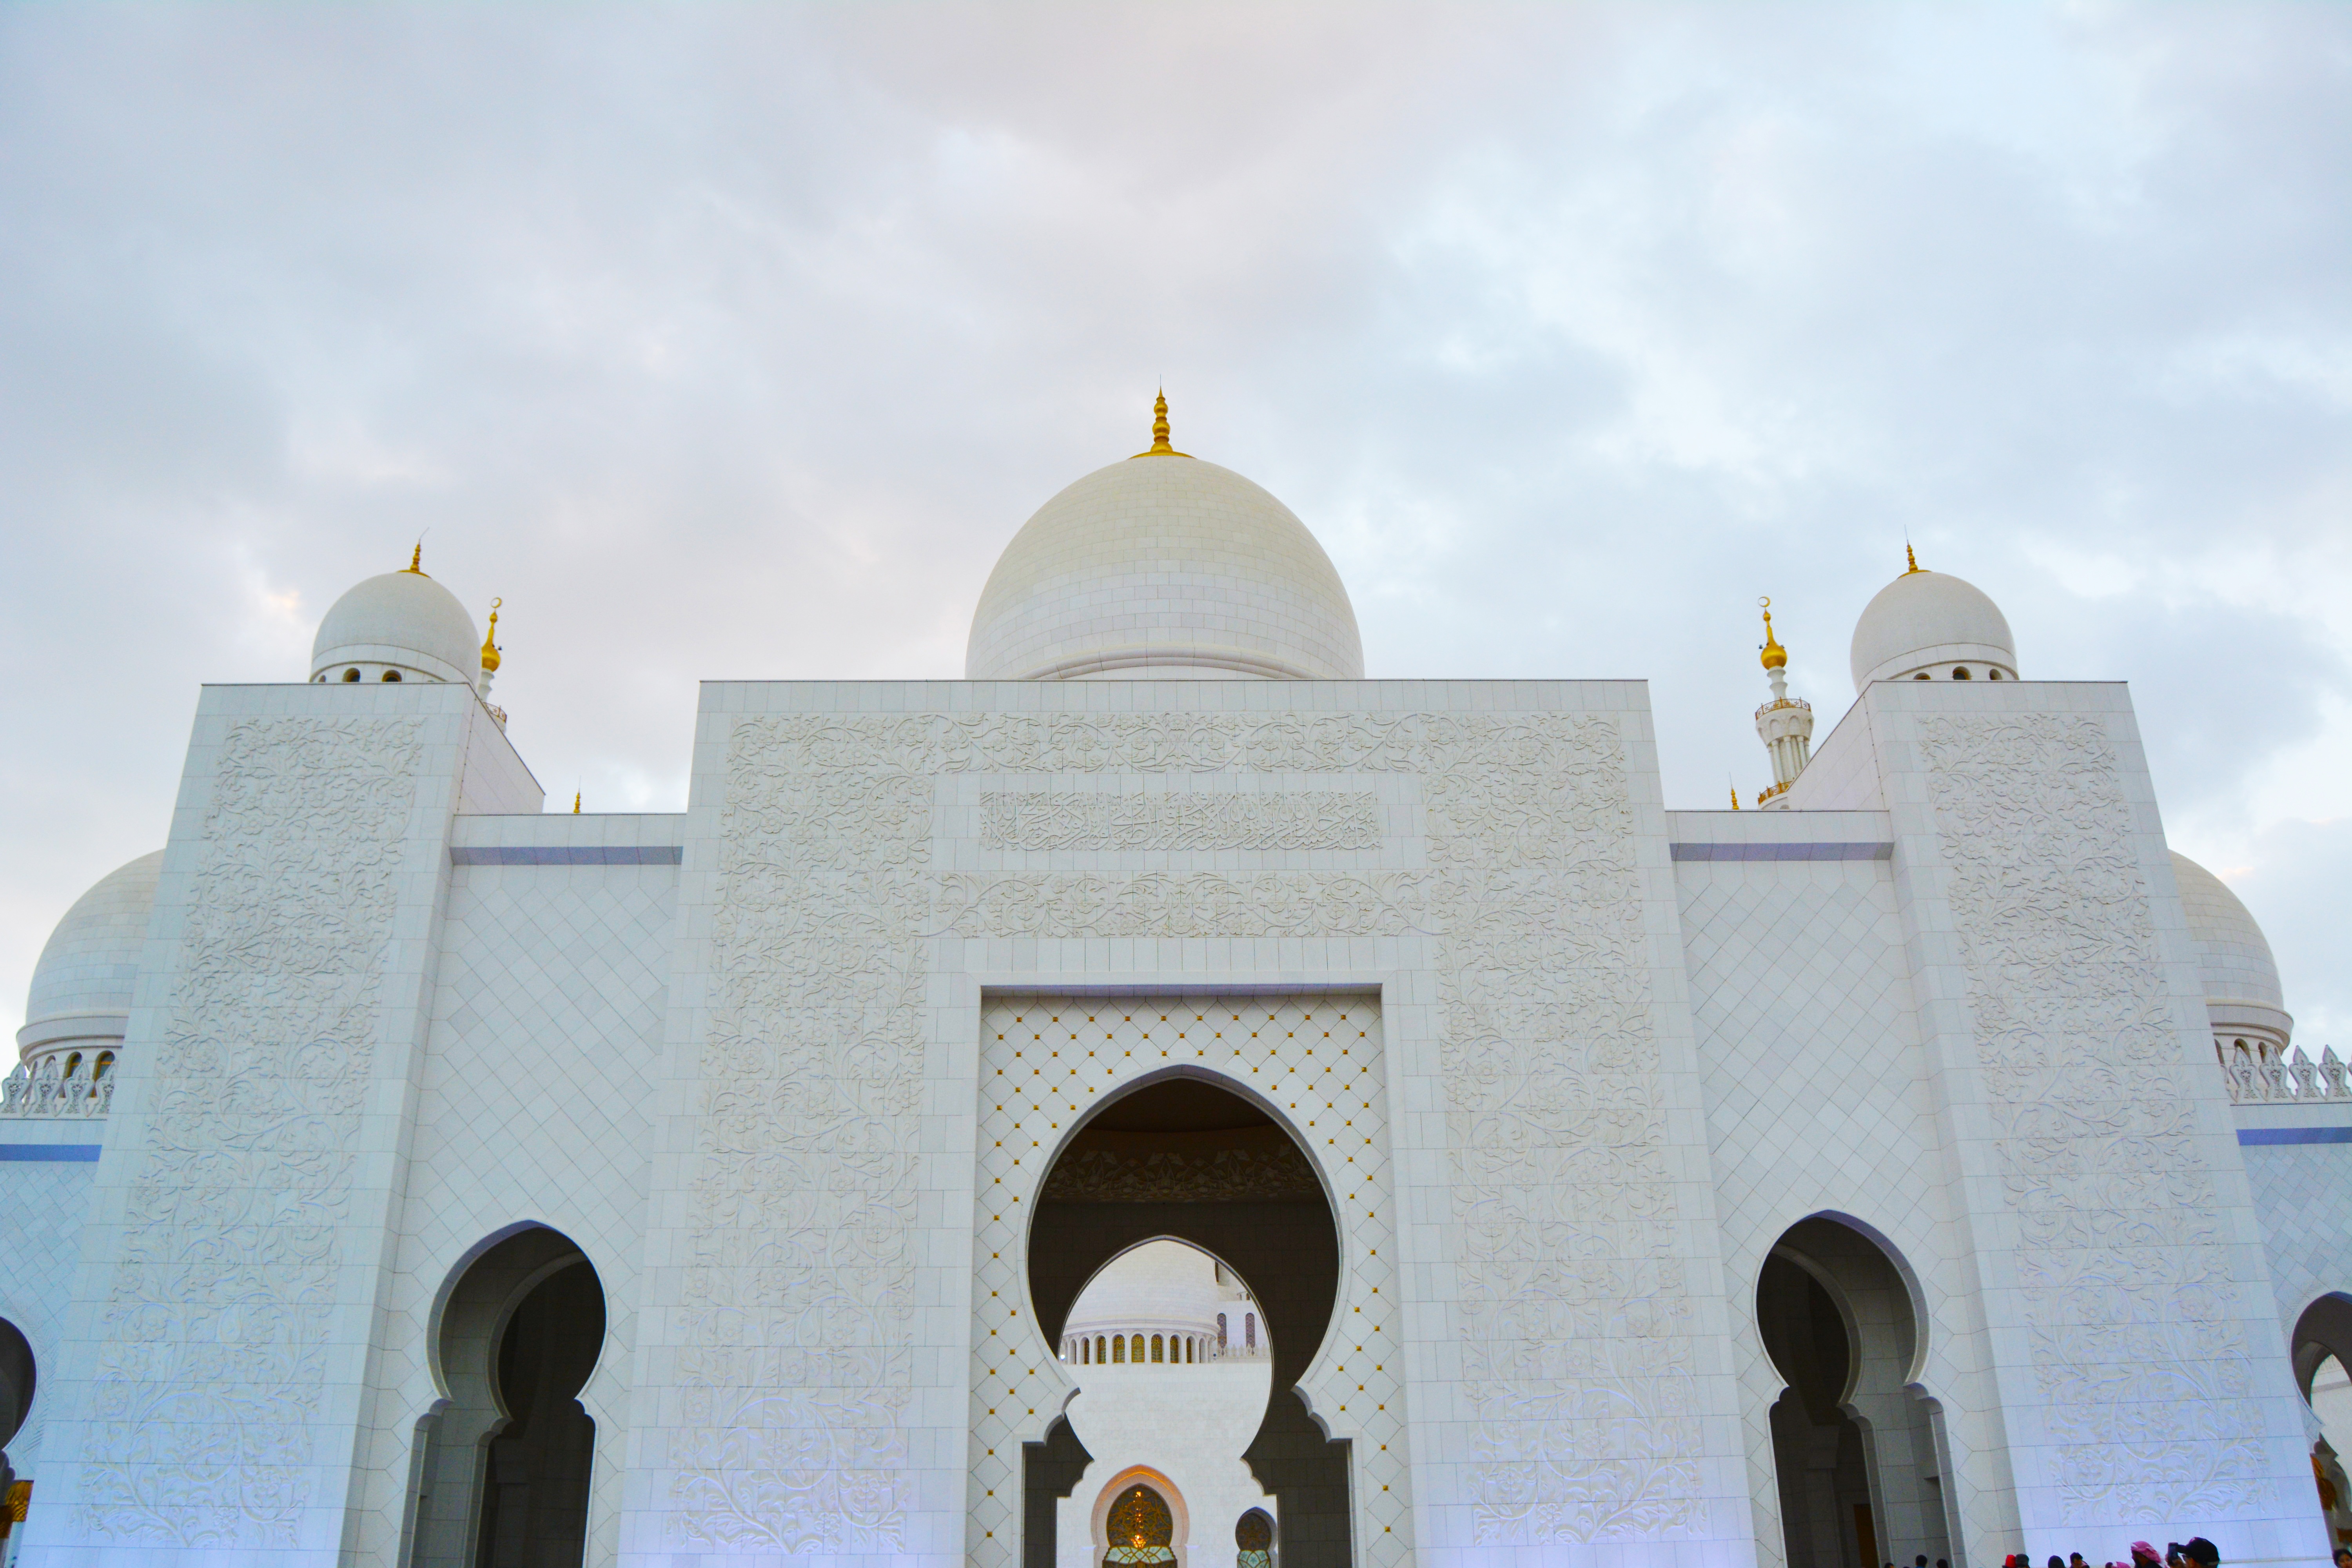
light, white, building, love, heaven, peace, religion, landmark, church, praying, place of worship, spiritual, pray, religious, temple, faith, mosque, prayer, worship, god, spirituality, spanish missions in california